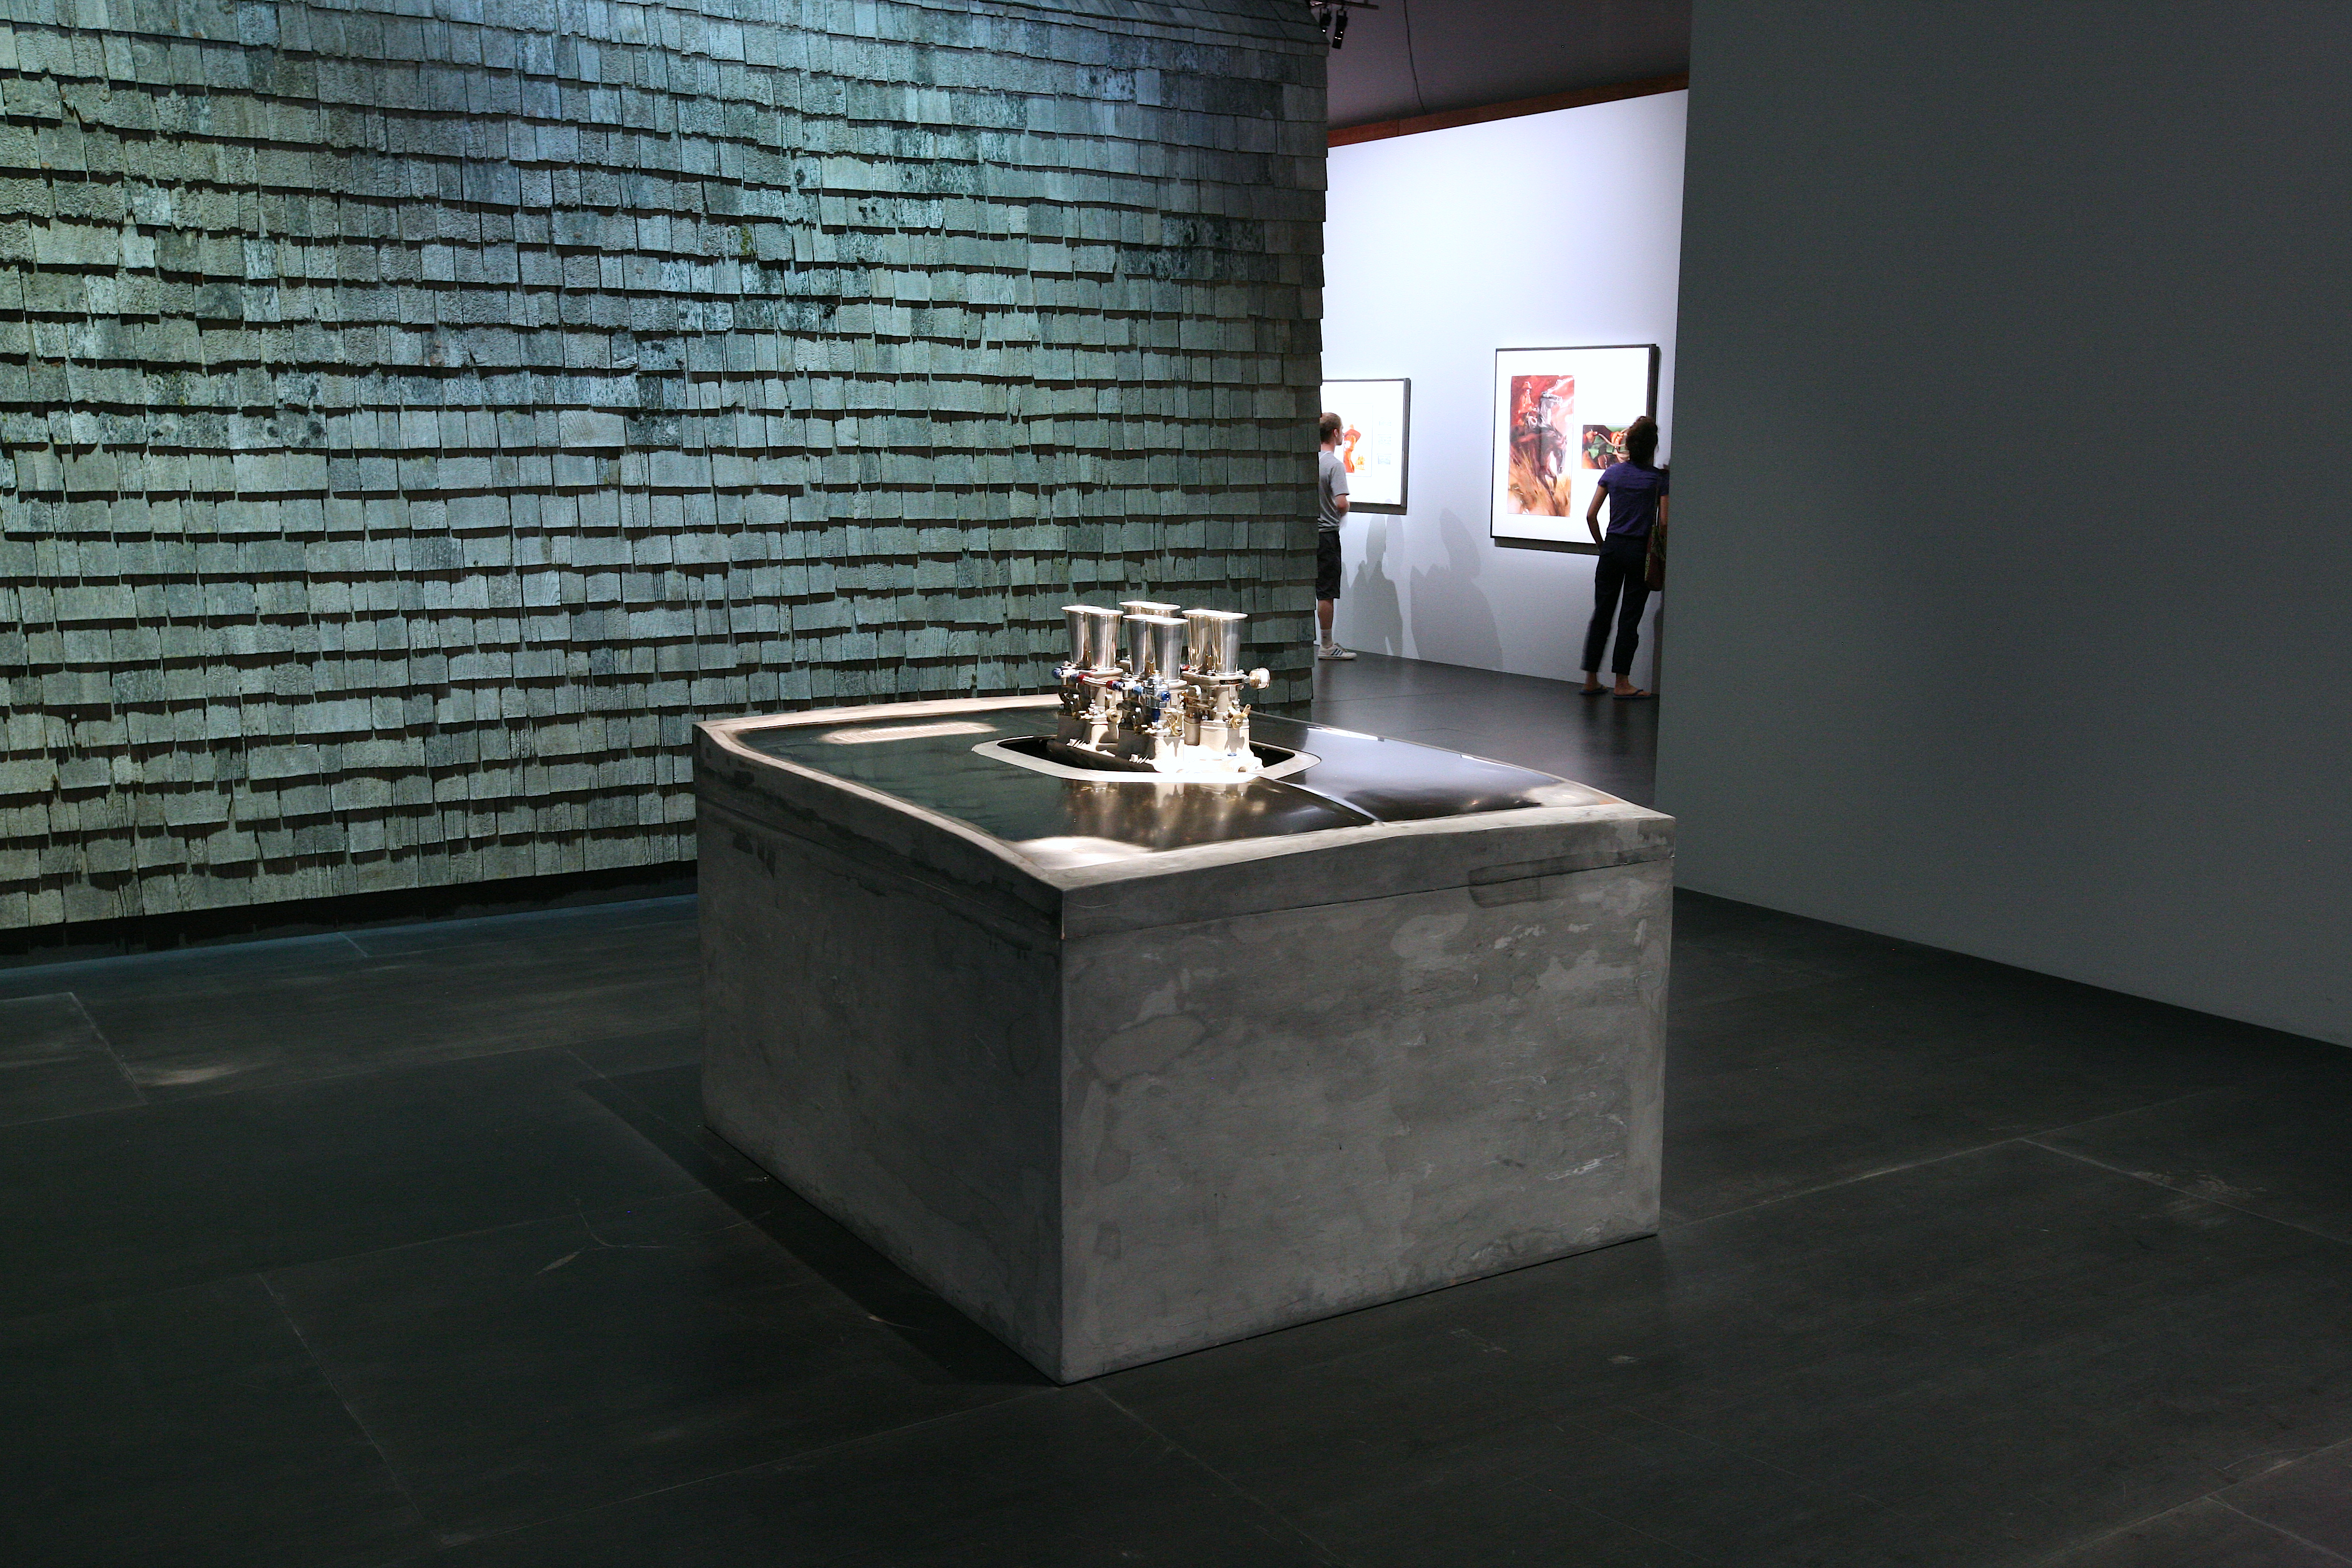
table, floor, paris, tile, sink, furniture, room, interior design, bathroom, exposition, design, bnf, tourist attraction, exhibition, richardprince, biblioth quenationaledefrance, flooring, plumbing fixture